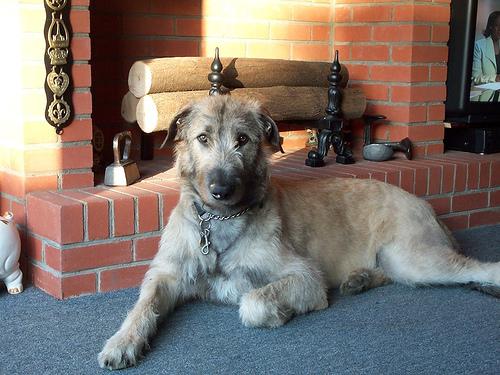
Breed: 224-n000039-Irish_wolfhound